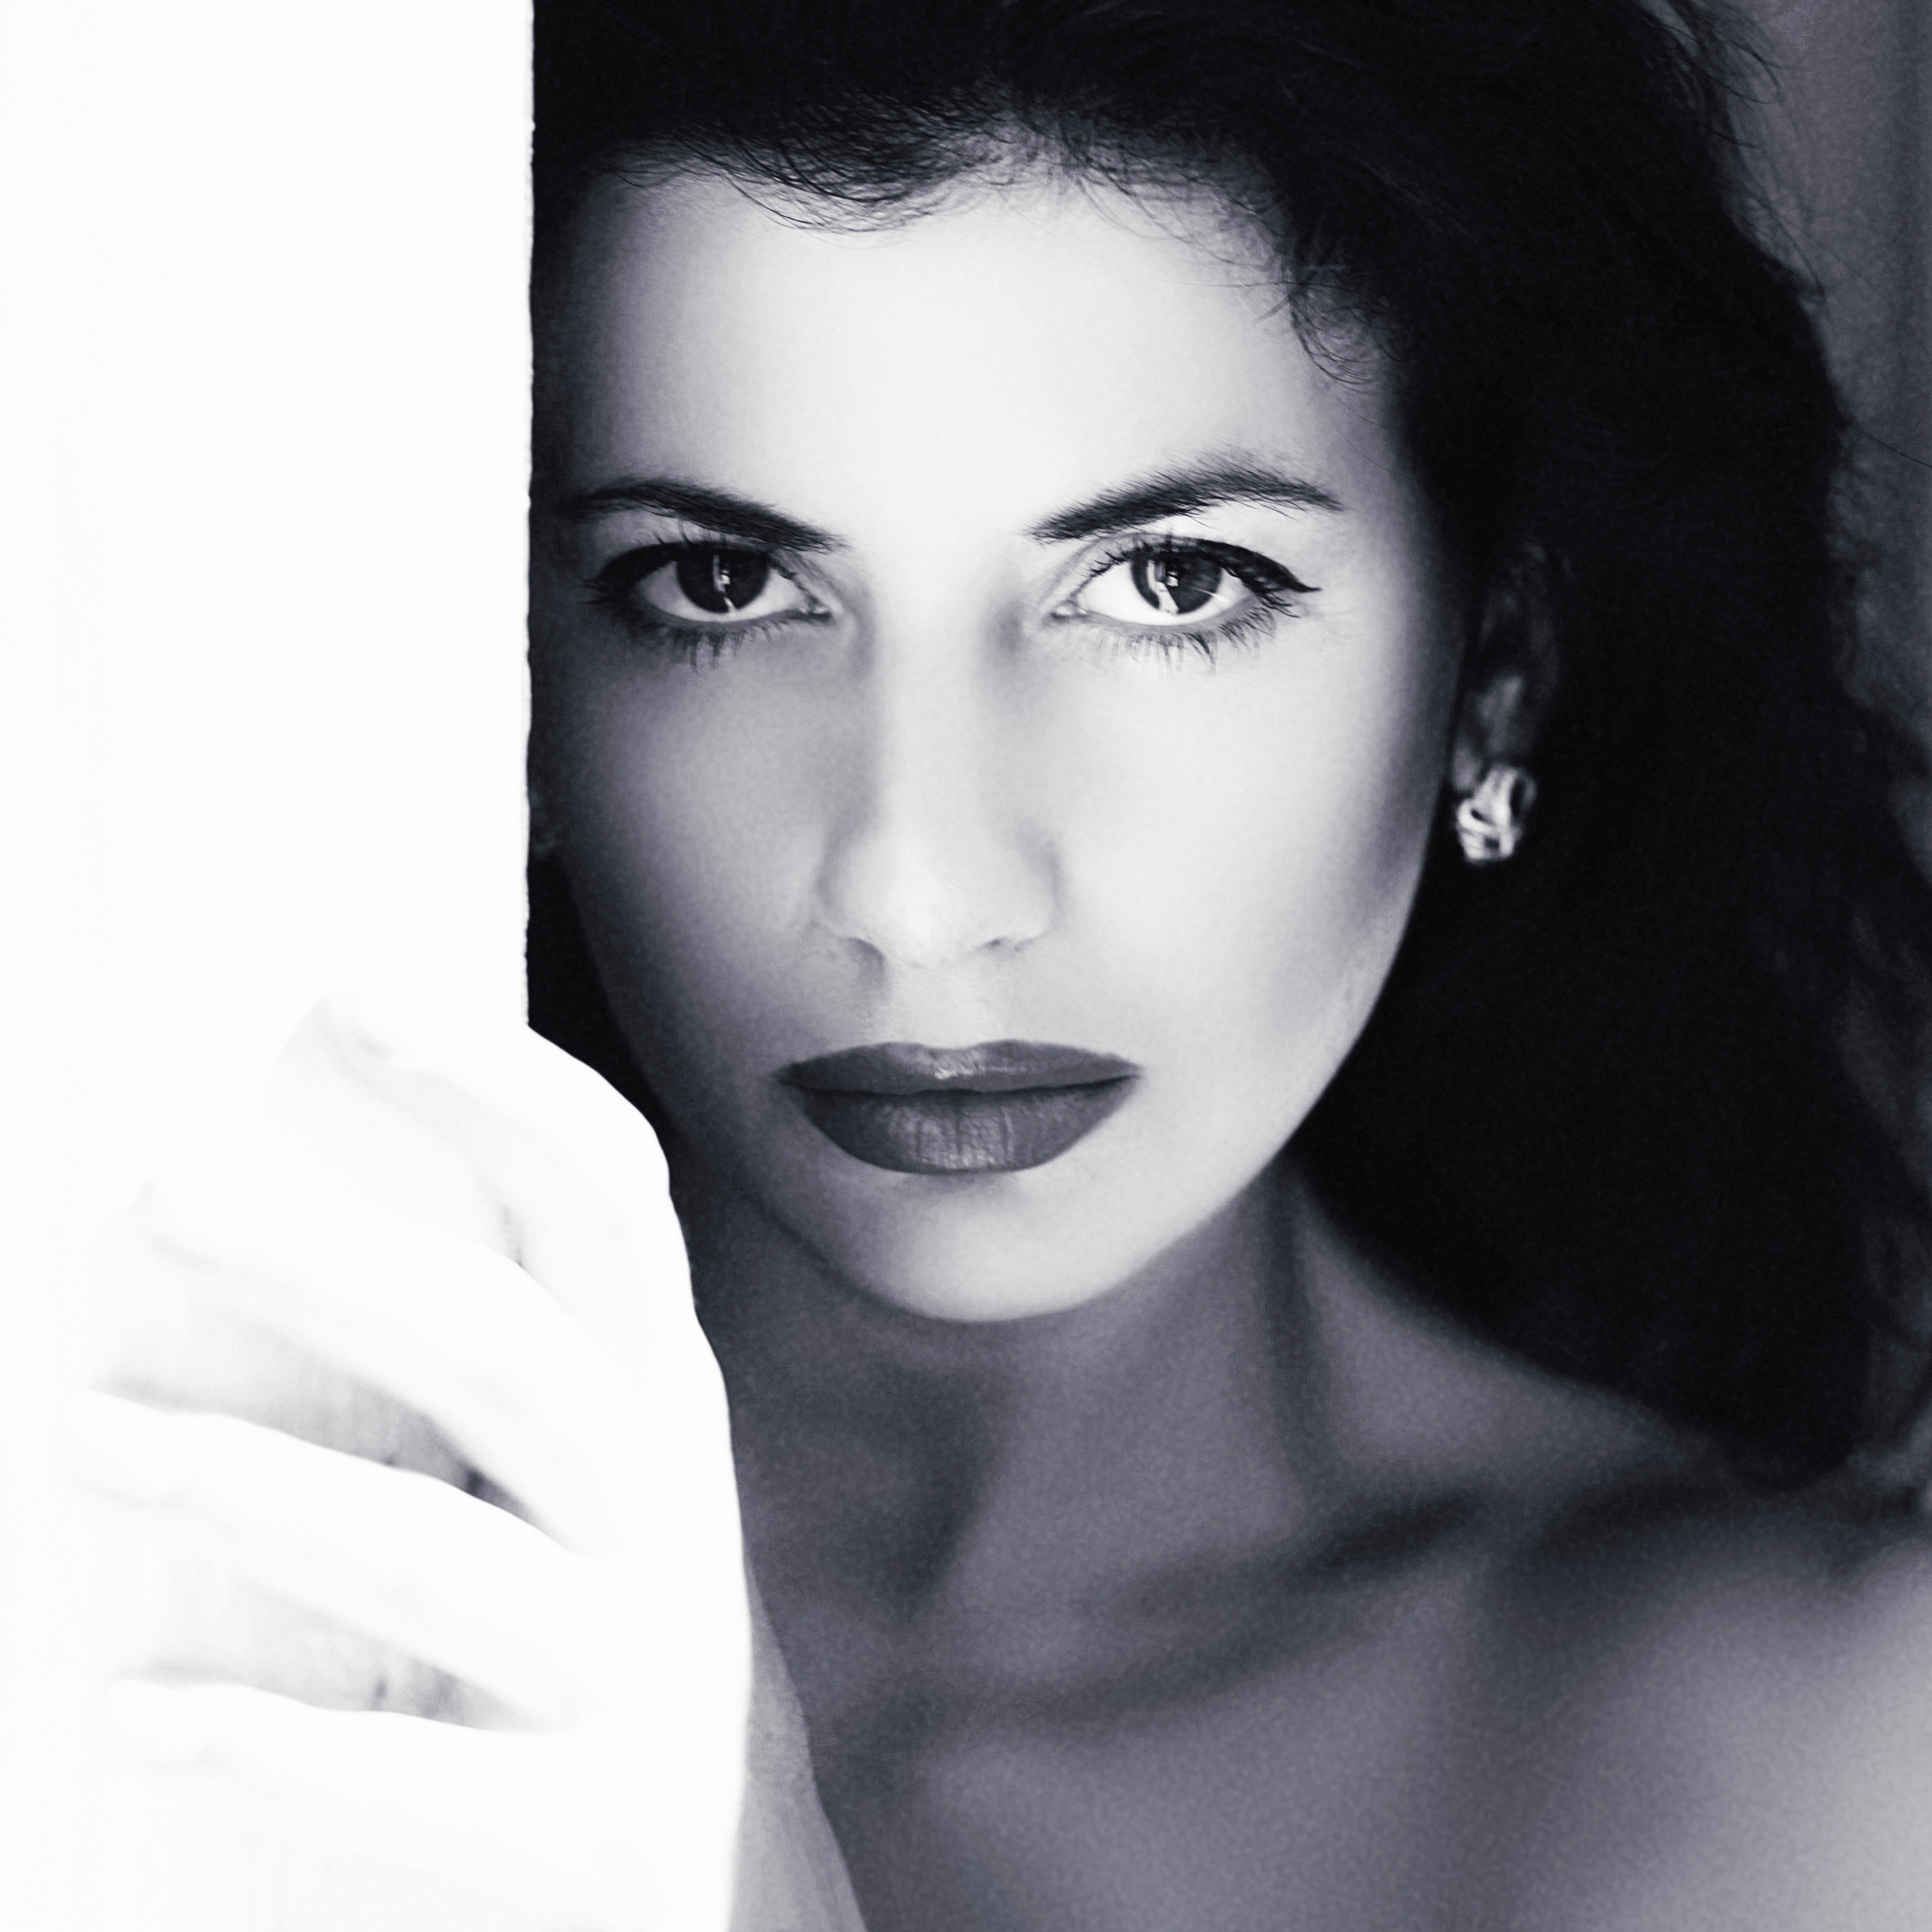
model, face, fashion, nose, lip, chin, lipstick, eyebrow, eyelash, eye liner, flash photography, jaw, makeover, iris, gesture, black and white, style, cosmetics, black hair, long hair, eyelash extensions, No expression, monochrome photography, fashion model, monochrome, close up, eye shadow, mascara, layered hair, fashion design, art model, portrait photography, portrait, jewellery, nail, chest, goth subculture, photo shoot, Gothic fashion, retro style